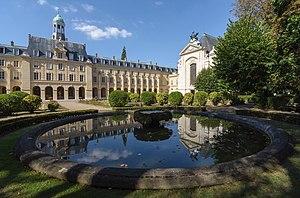
Séminaire Saint-Sulpice à Issy-les-Moulineaux (Hauts-de-Seine, France)
Le séminaire Saint-Sulpice est une maison de formation ecclésiastique de l'Église catholique de France dirigée par la Compagnie des prêtres de Saint Sulpice. Fondé au XVIIᵉ siècle par Jean-Jacques Olier, le séminaire offre tout le programme d'études conduisant au sacerdoce.
Cet article recense les sites protégés des Hauts-de-Seine, en France.